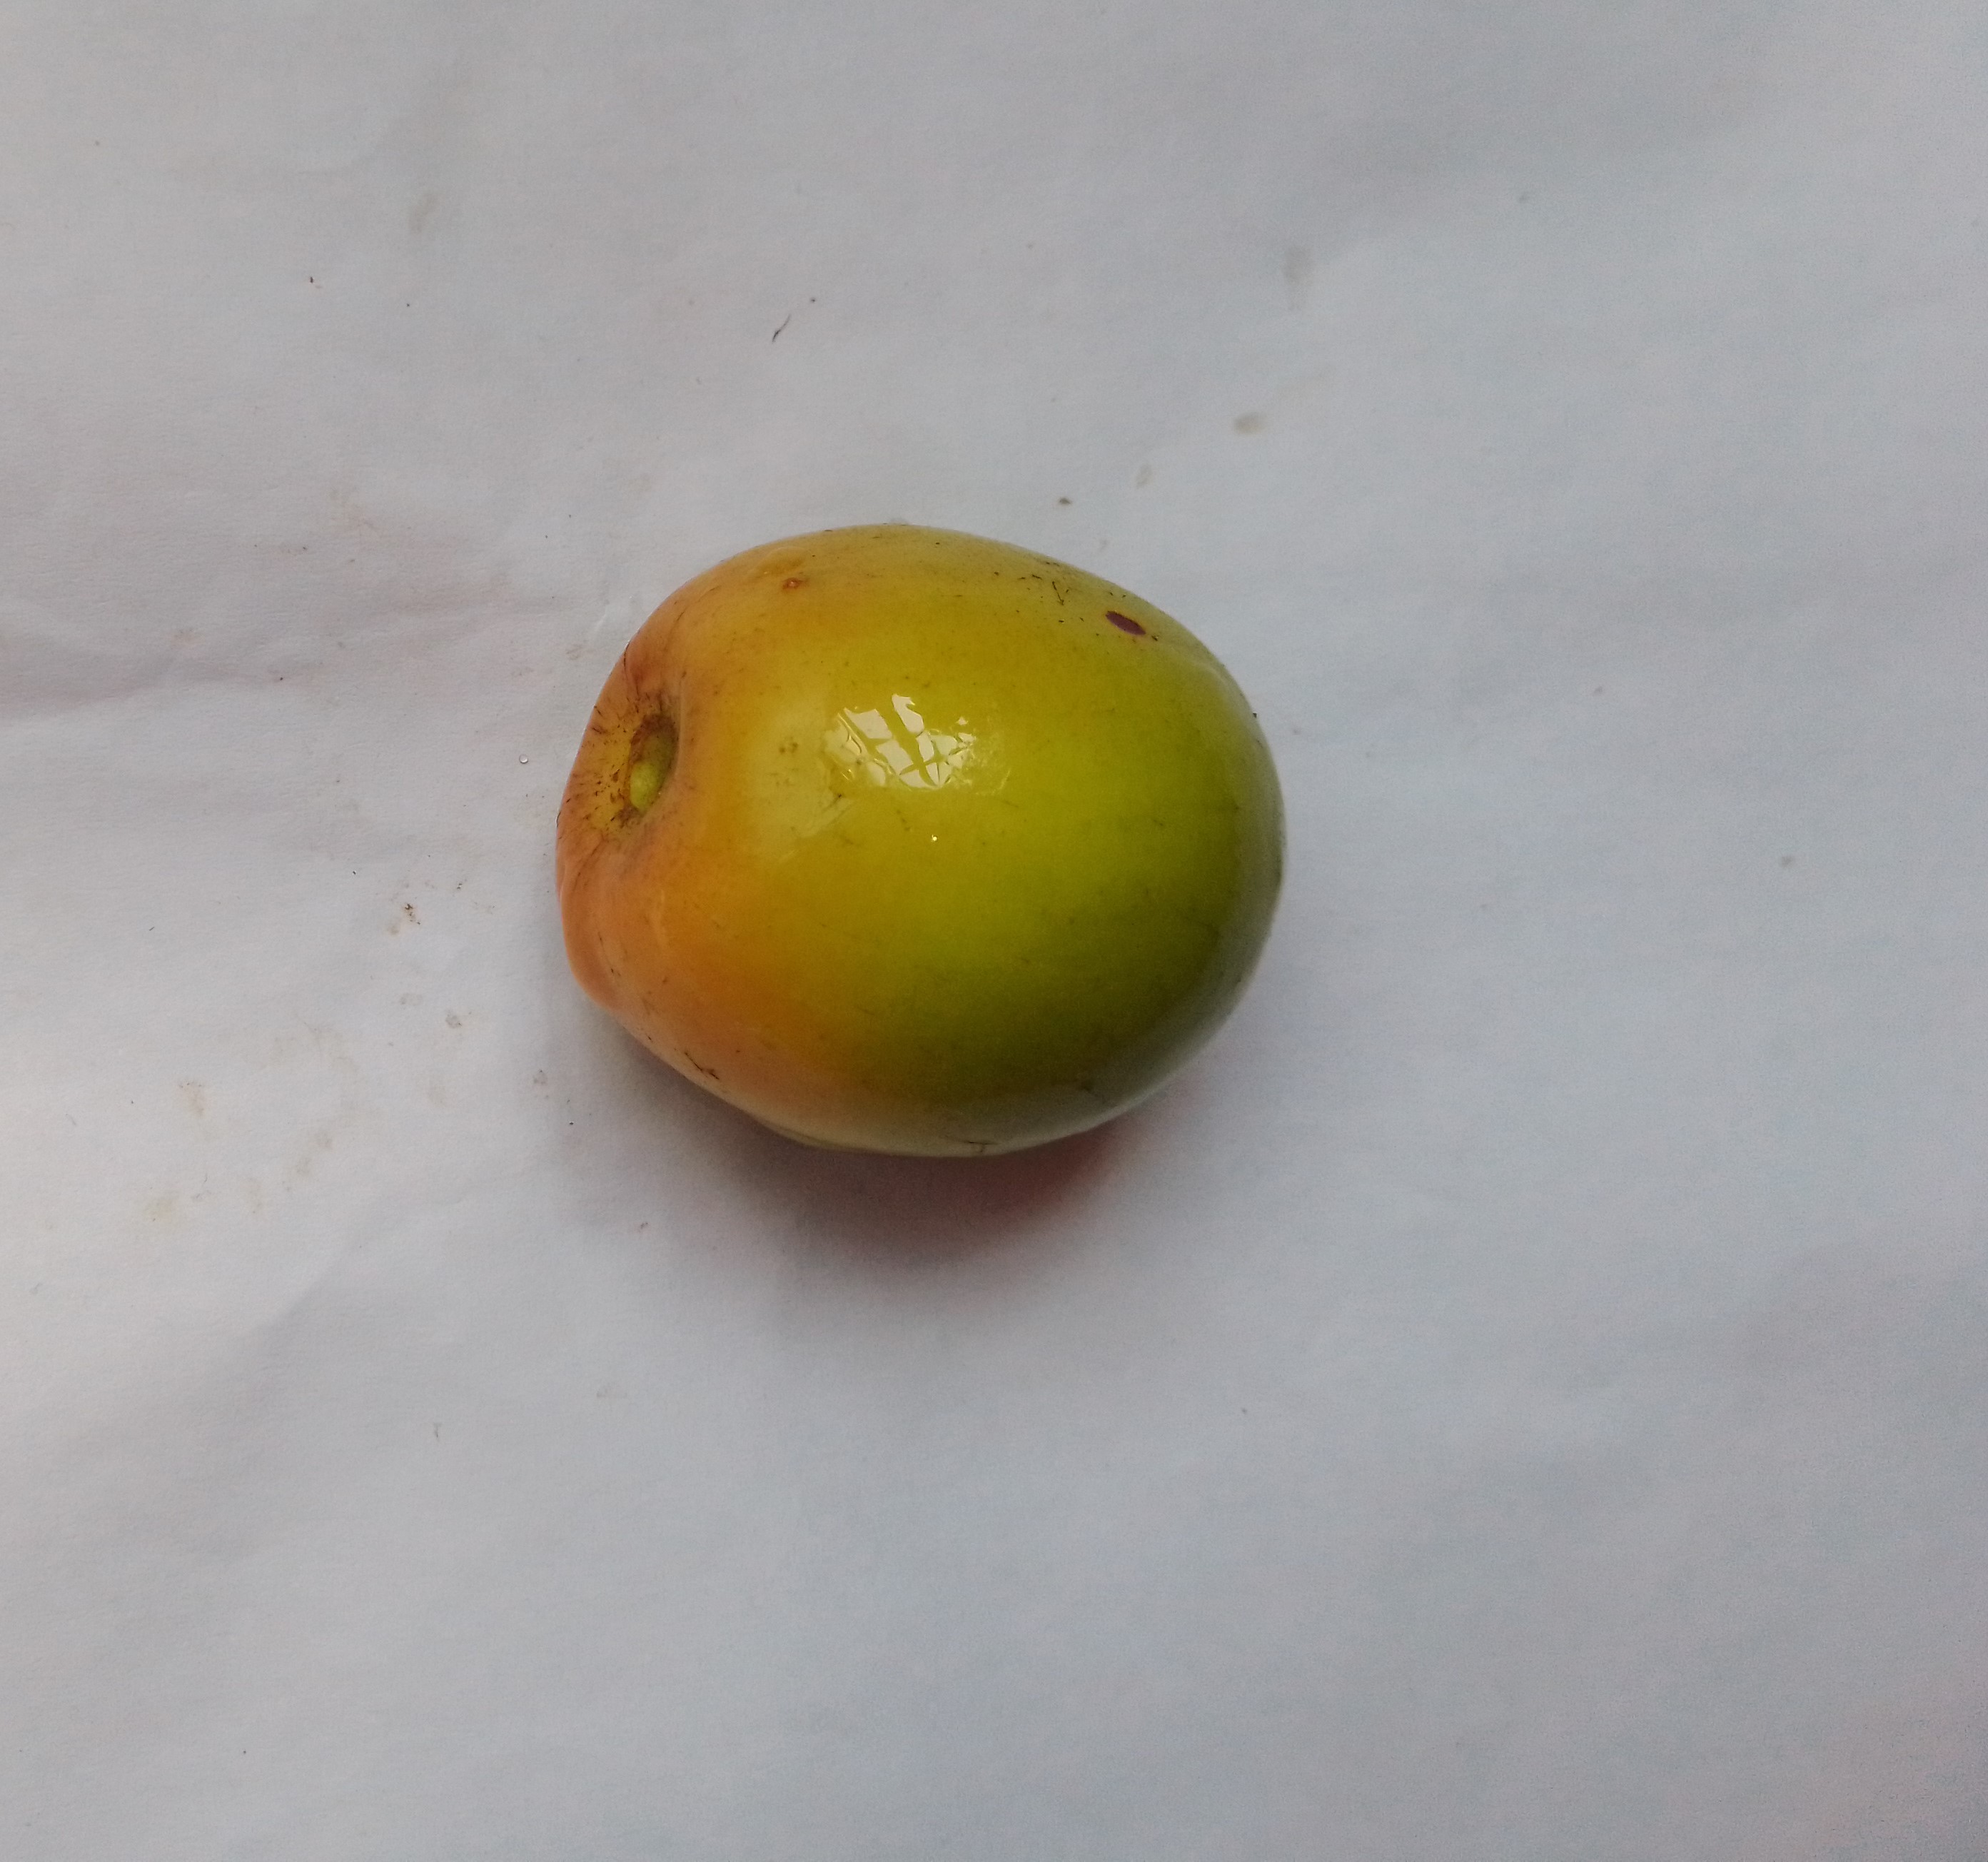
Fruit: jujube
Condition: fresh